Space station

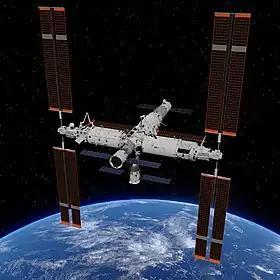

China's first space laboratory, Tiangong-1 was launched in September 2011. The uncrewed Shenzhou 8 then successfully performed an automatic rendezvous and docking in November 2011. The crewed Shenzhou 9 then docked with Tiangong-1 in June 2012, followed by the crewed Shenzhou 10 in 2013.